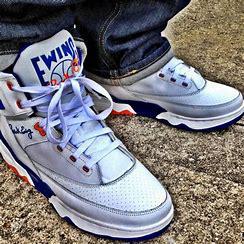
Brand: Ewing
Model: 33 Hi